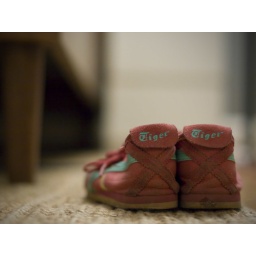
My dirty shoes in the bedroom